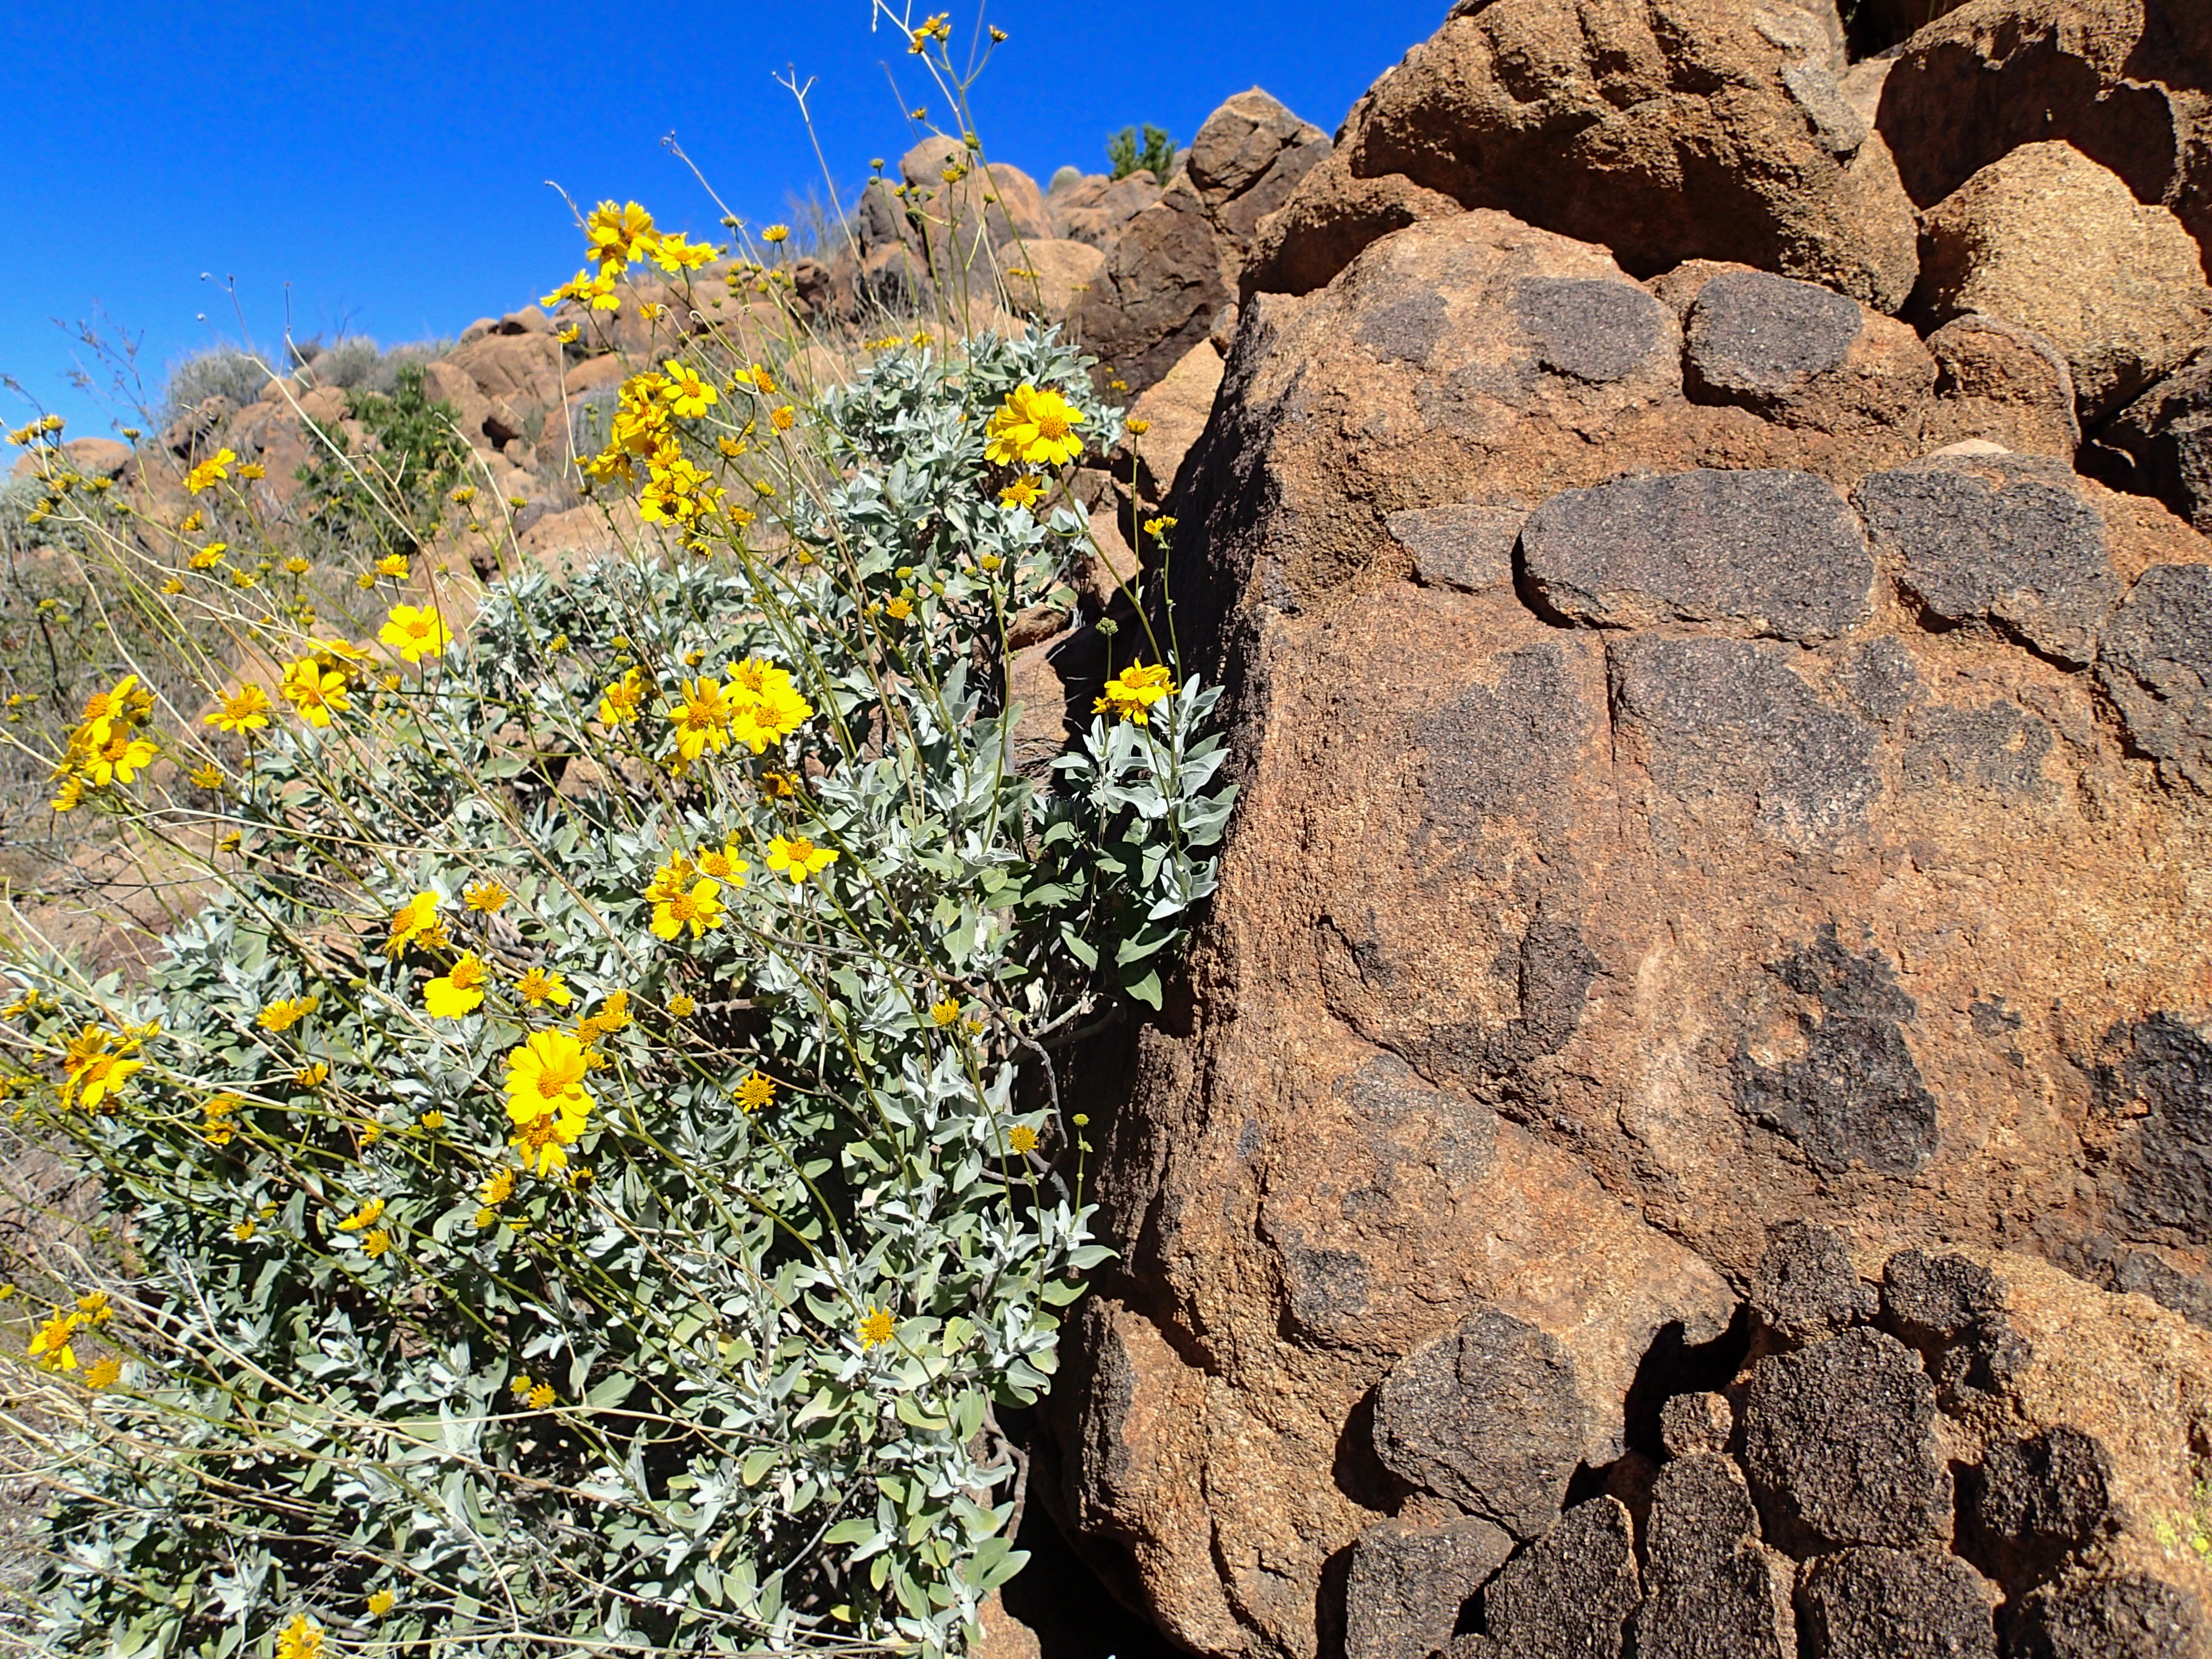
rock, plant, flower, hike, soil, terrain, flora, ridge, wildflower, geology, ballantine, ecosystem